Pyotr Ilyich Tchaikovsky

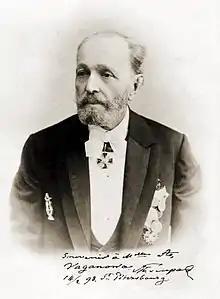
Marius Petipa

As mentioned above, repetition was a natural part of Tchaikovsky's music, just as it is an integral part of Russian music. His use of sequences within melodies (repeating a tune at a higher or lower pitch in the same voice) could go on for extreme length. The problem with repetition is that, over a period of time, the melody being repeated remains static, even when there is a surface level of rhythmic activity added to it. Tchaikovsky kept the musical conversation flowing by treating melody, tonality, rhythm and sound color as one integrated unit, rather than as separate elements.